Canadian fashion

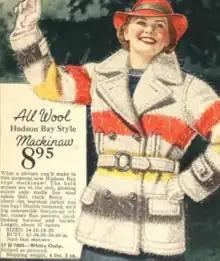
Hudson's Bay Company catalogue advertisement for Mackinaw jackets (1936)

Fashion magazines published in Canada include Canadian Living, Chatelaine, Dolce, Elle Canada, fab, Fashion Magazine, Flare, glow, Hello! Canada, LOU LOU, NUVO, SHARP, and Vancouver Magazine.